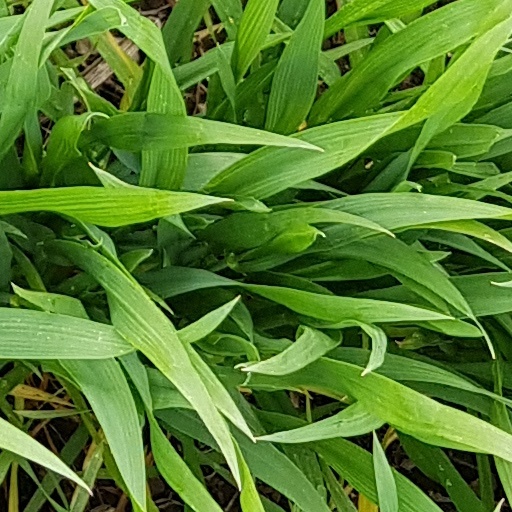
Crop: wheat